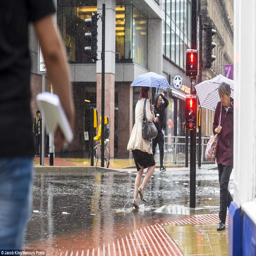
some people faced challenging weather conditions on their daily commute today as the rain fell